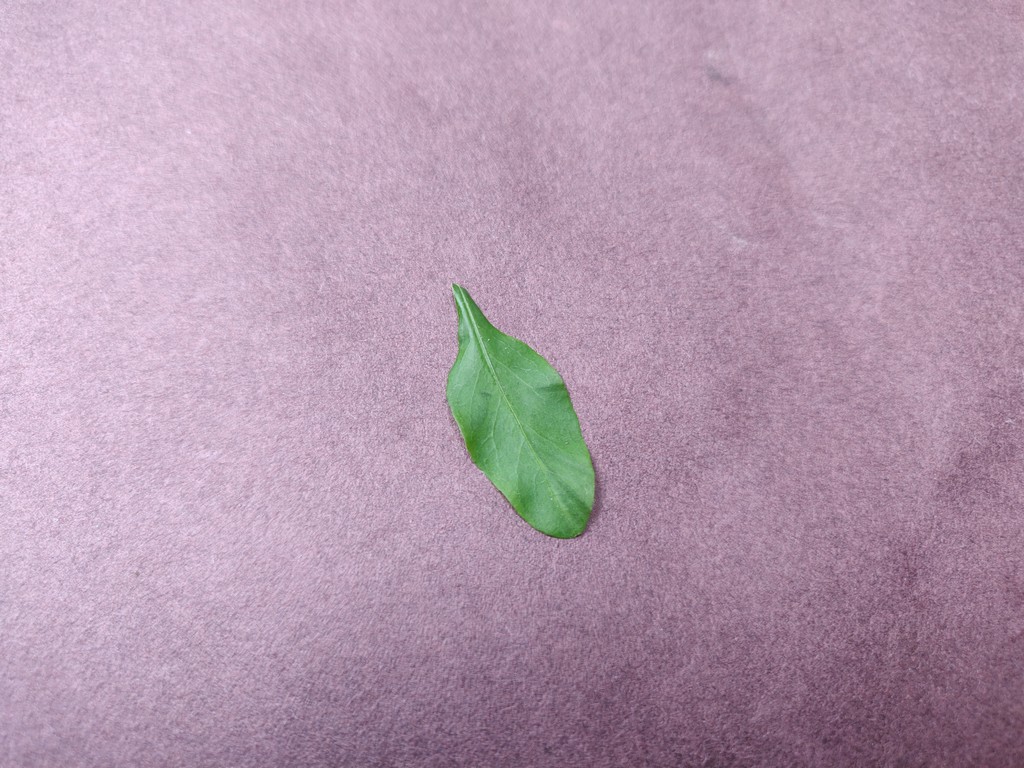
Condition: Healthy
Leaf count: single
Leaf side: front